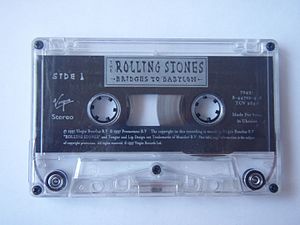
Virgin Records
Virgin Records er et engelsk pladeselskab. Det blev stiftet af Richard Branson og Nik Powell i 1972. Virgin Records blev solgt til EMI i 1992 og indgik herefter i Virgin EMI og ejes i dag af Universal Music Group.